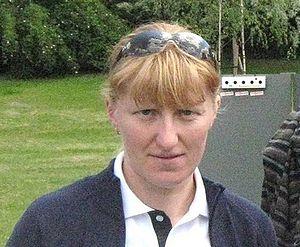
Magdalena Gwizdon, née le 4 août 1979 à Cieszyn, est une biathlète polonaise deux fois victorieuse en Coupe du monde.